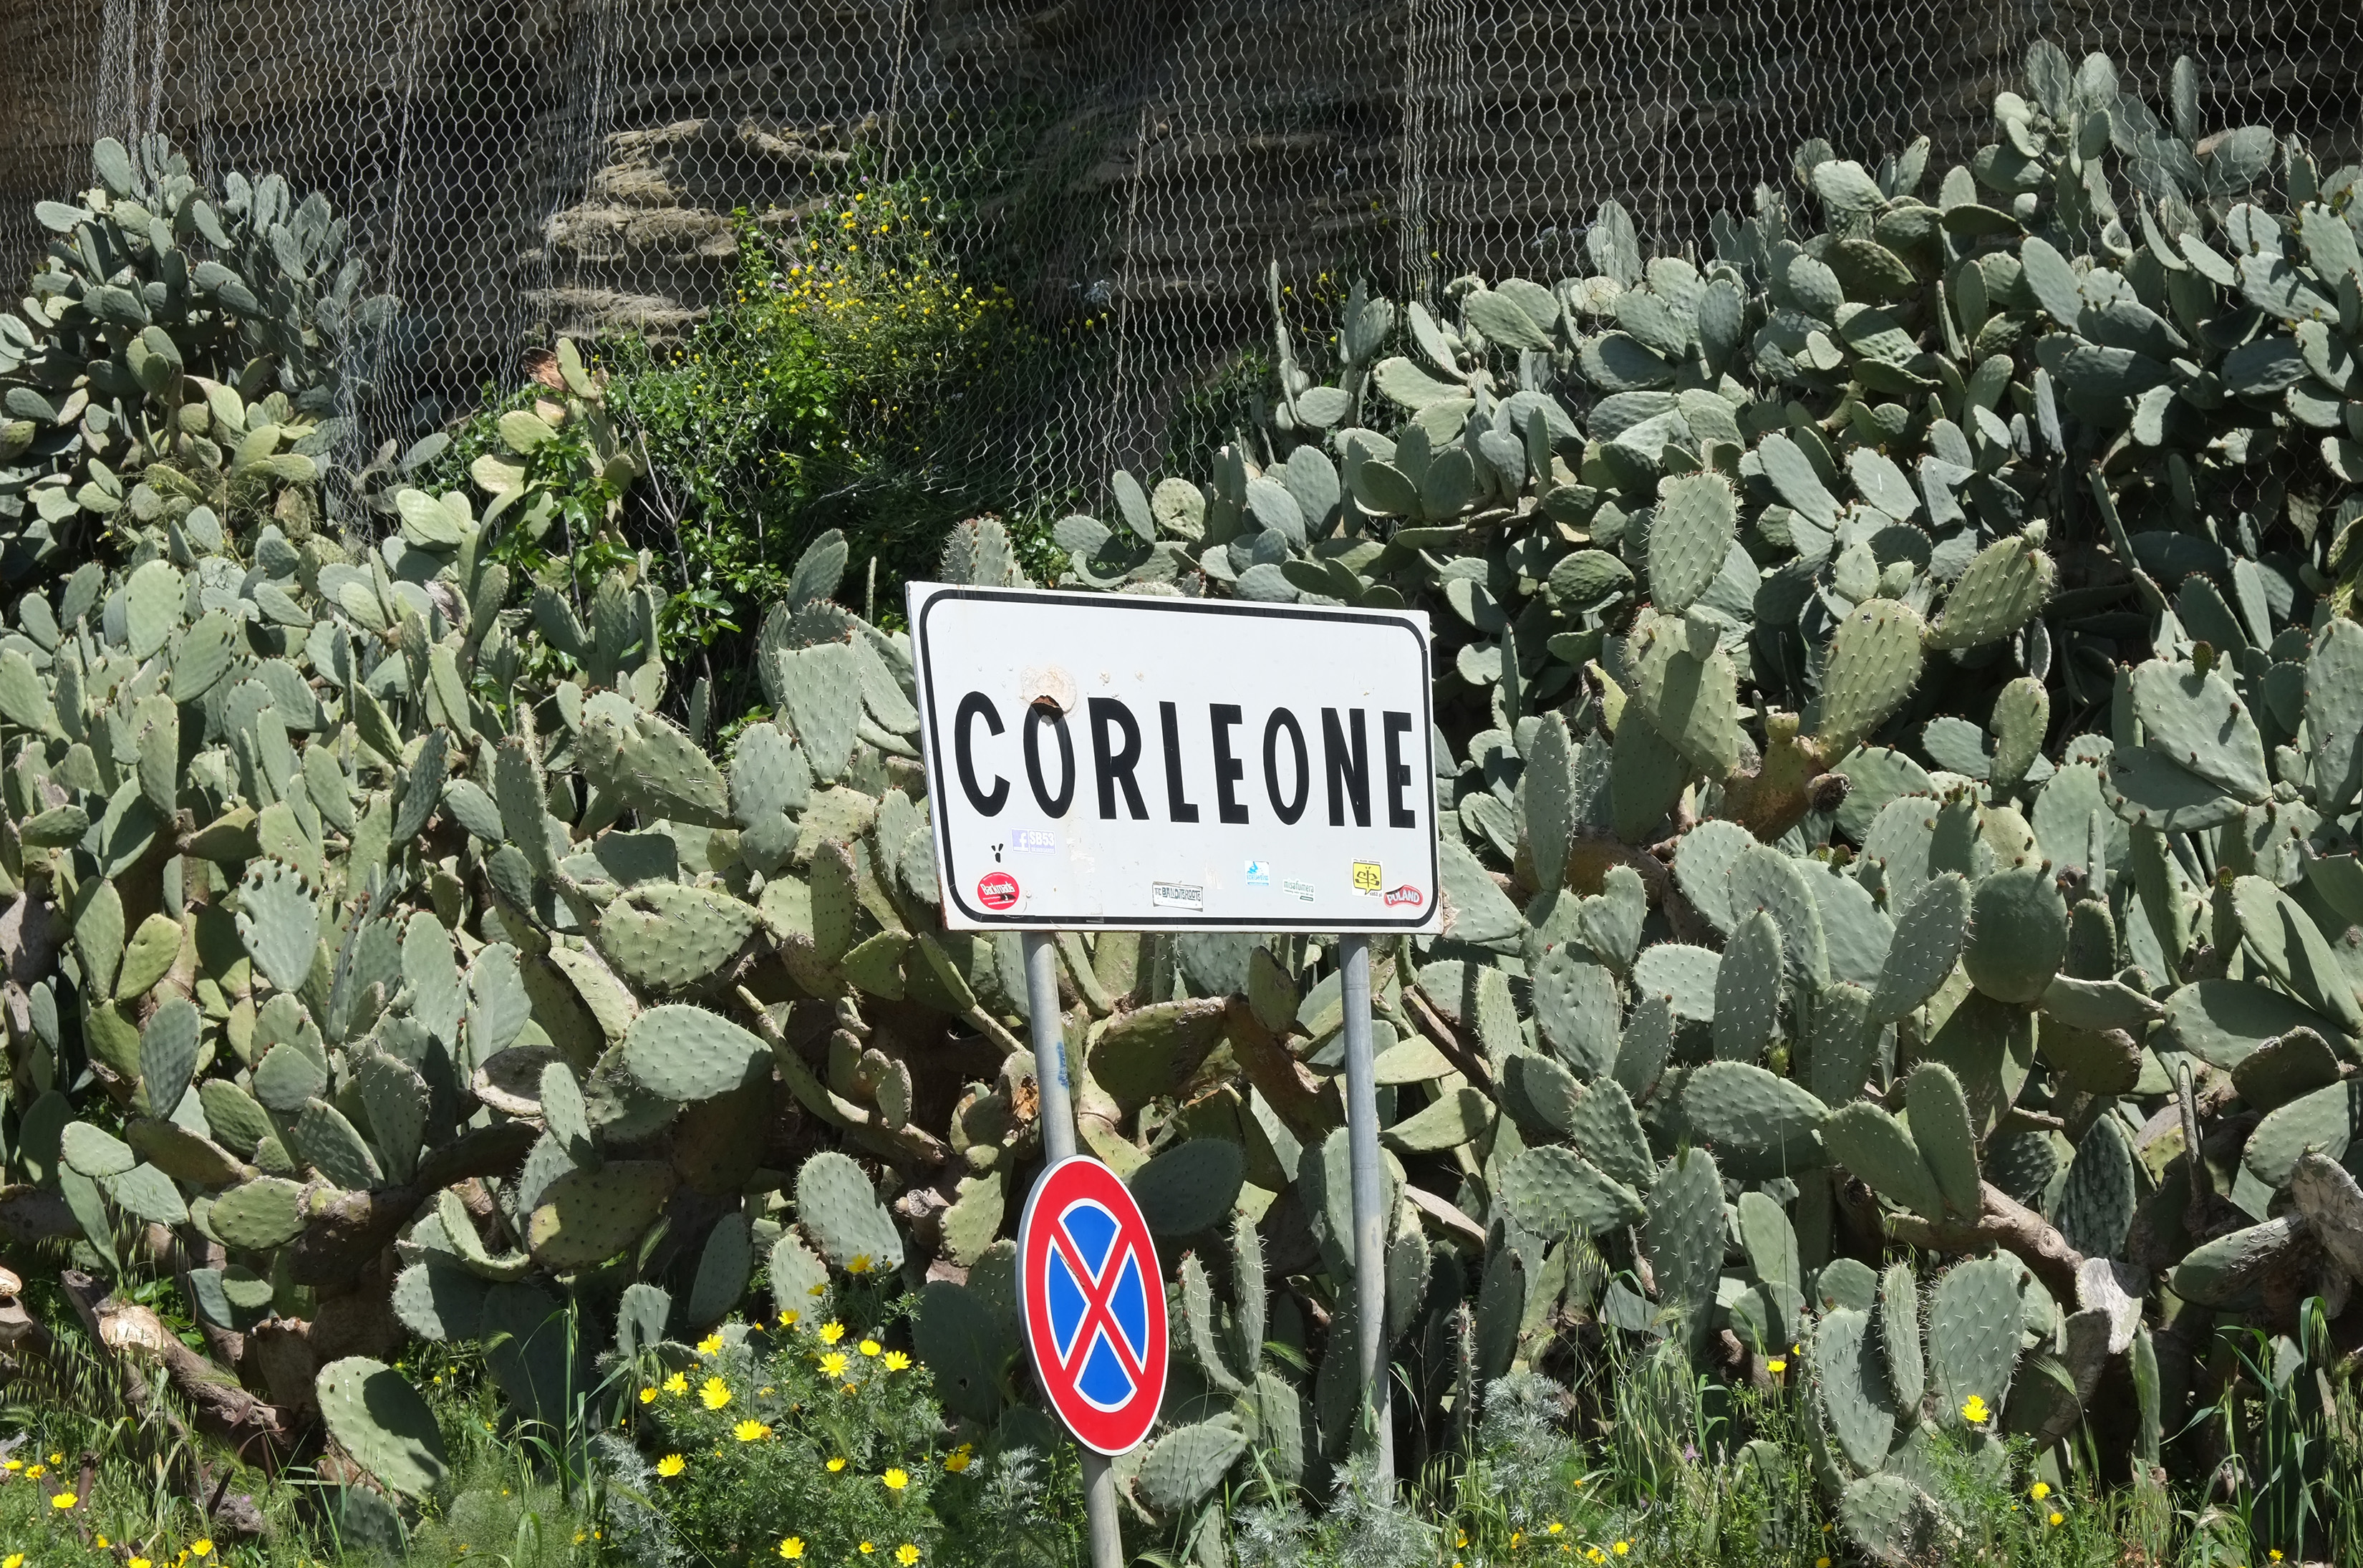
plant, trail, flower, italy, botany, garden, flora, fuji, sicily, fujix, fujixe1, e1, corleone, flowering plant, land plant